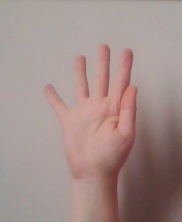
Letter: sheen